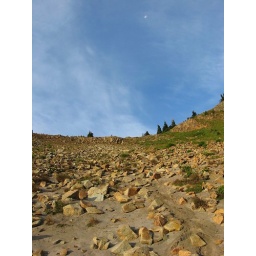
Moon over sand and rocks